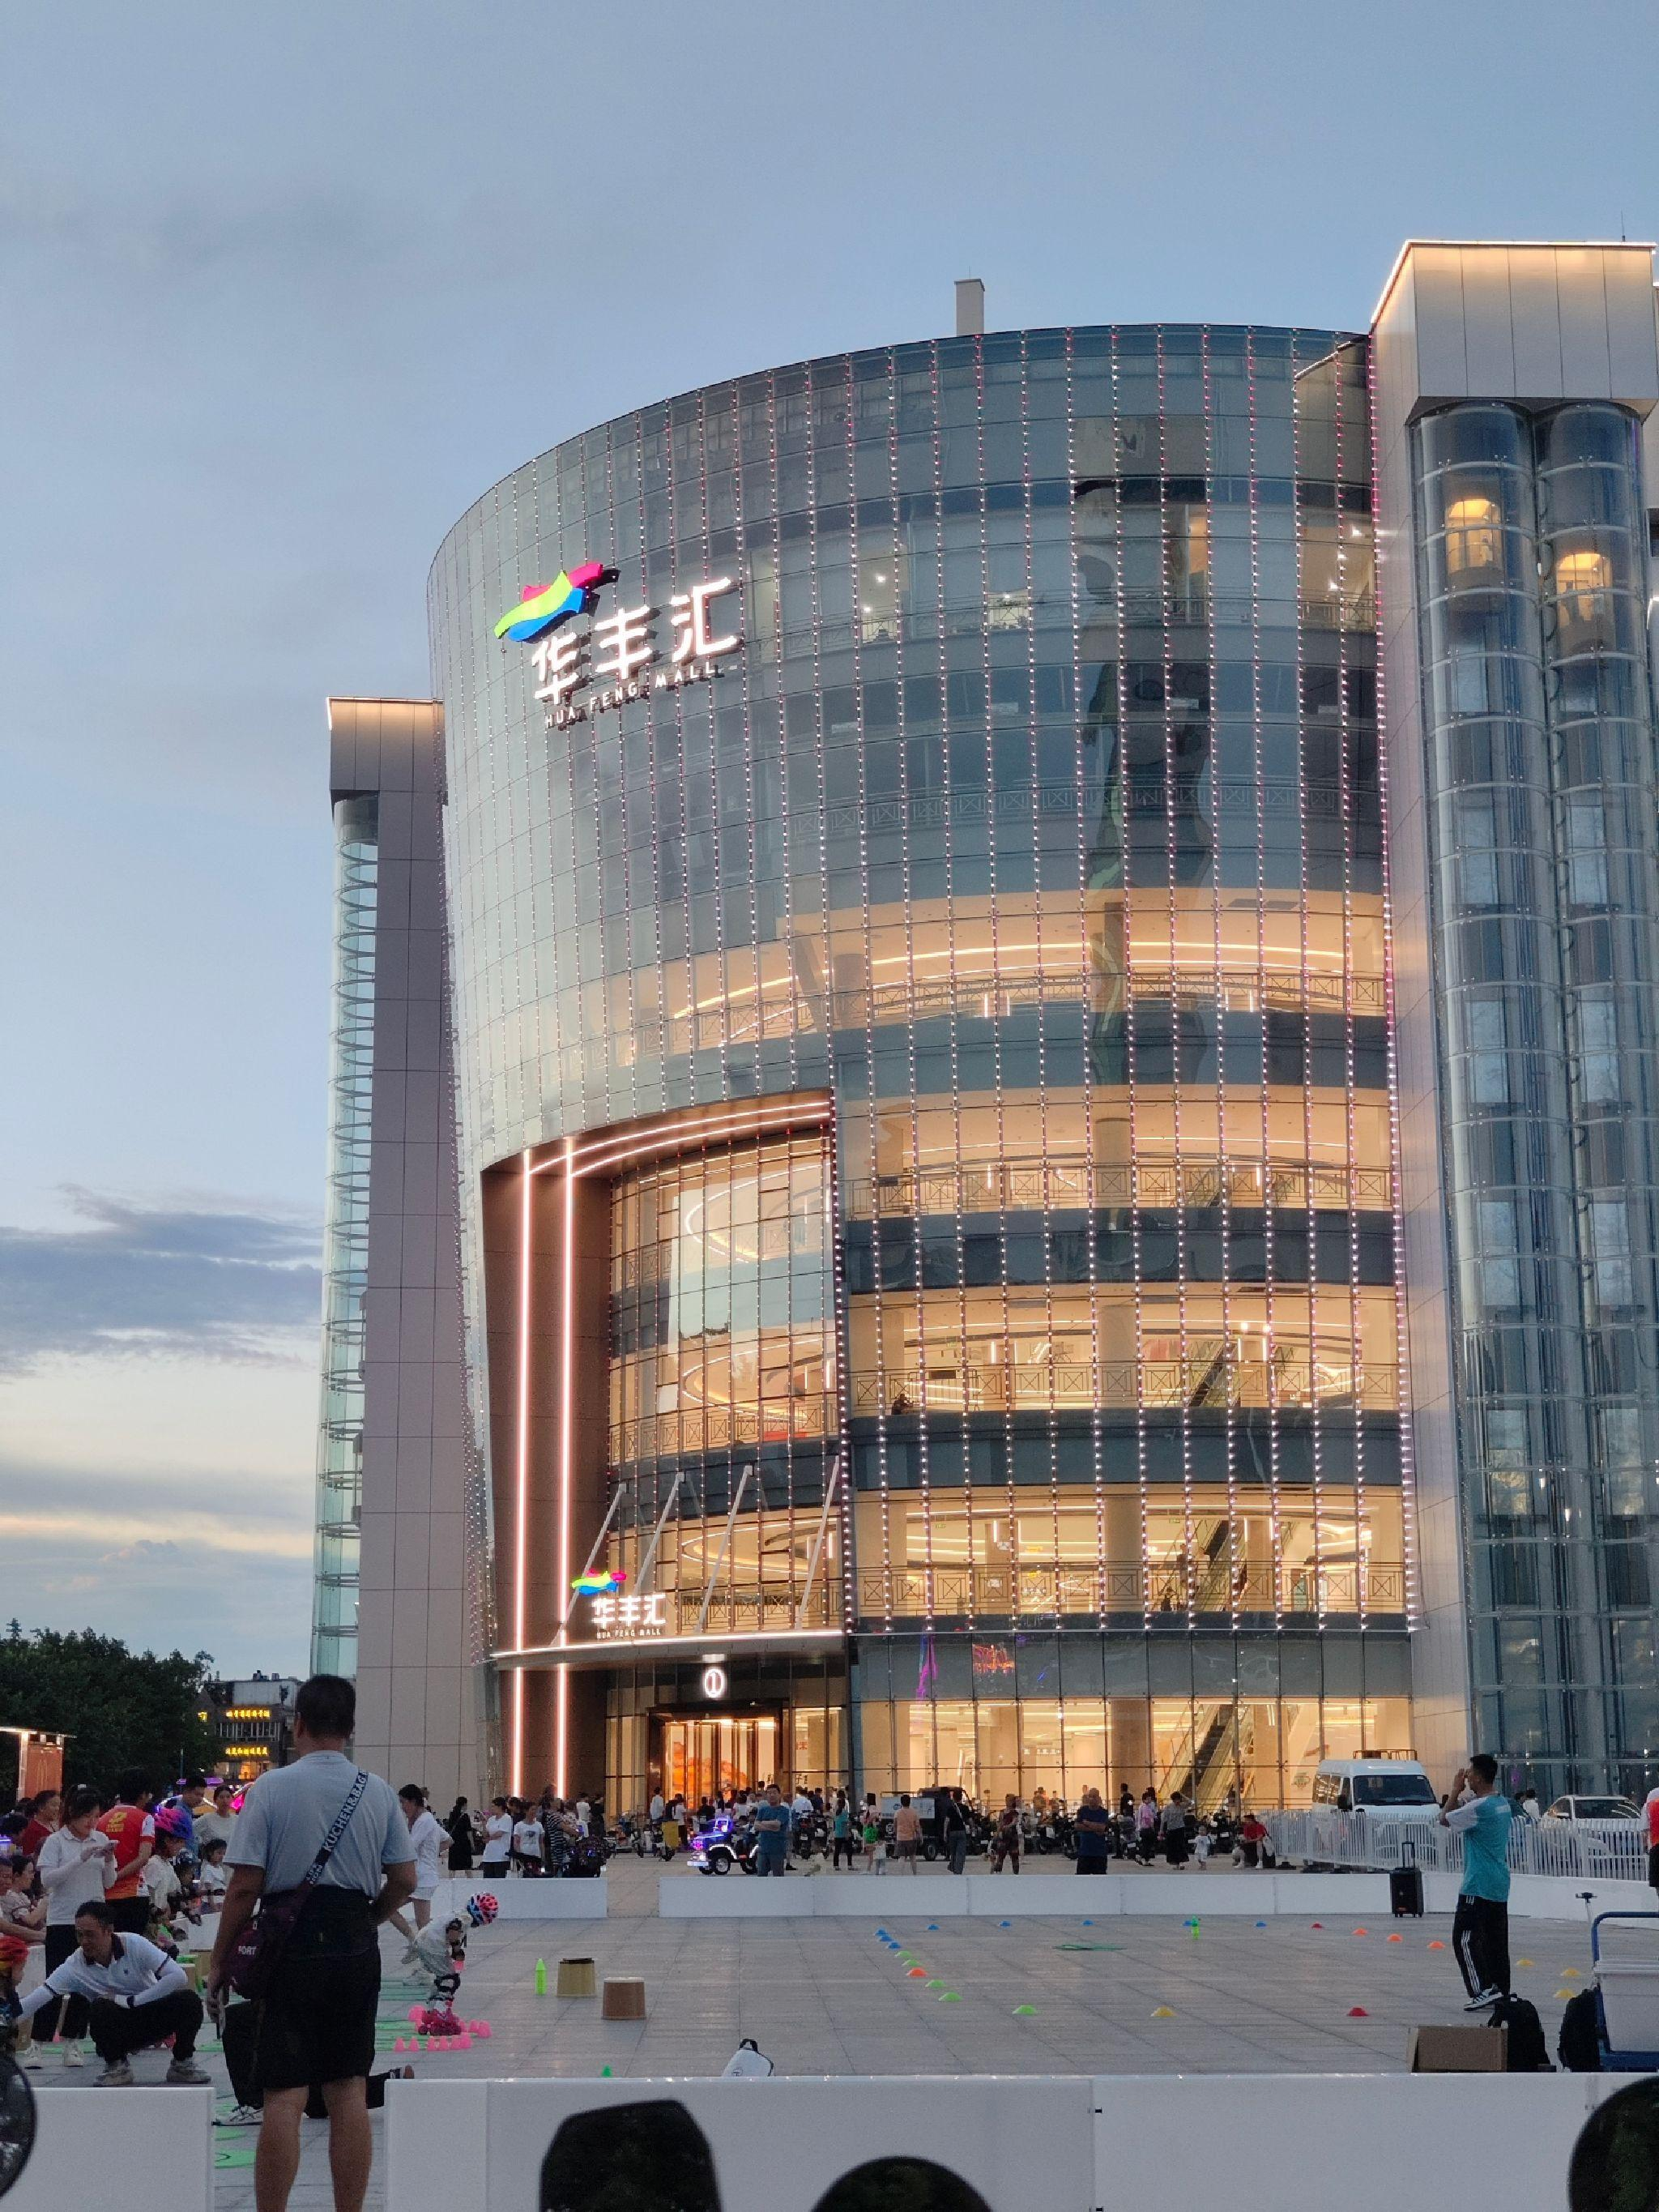
地标名称：华丰汇
所在城市：广州市·番禺区